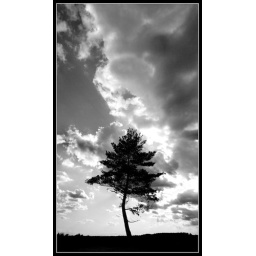
Tree in black and white silhouette - camberley